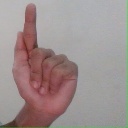
अक्षर: ळ